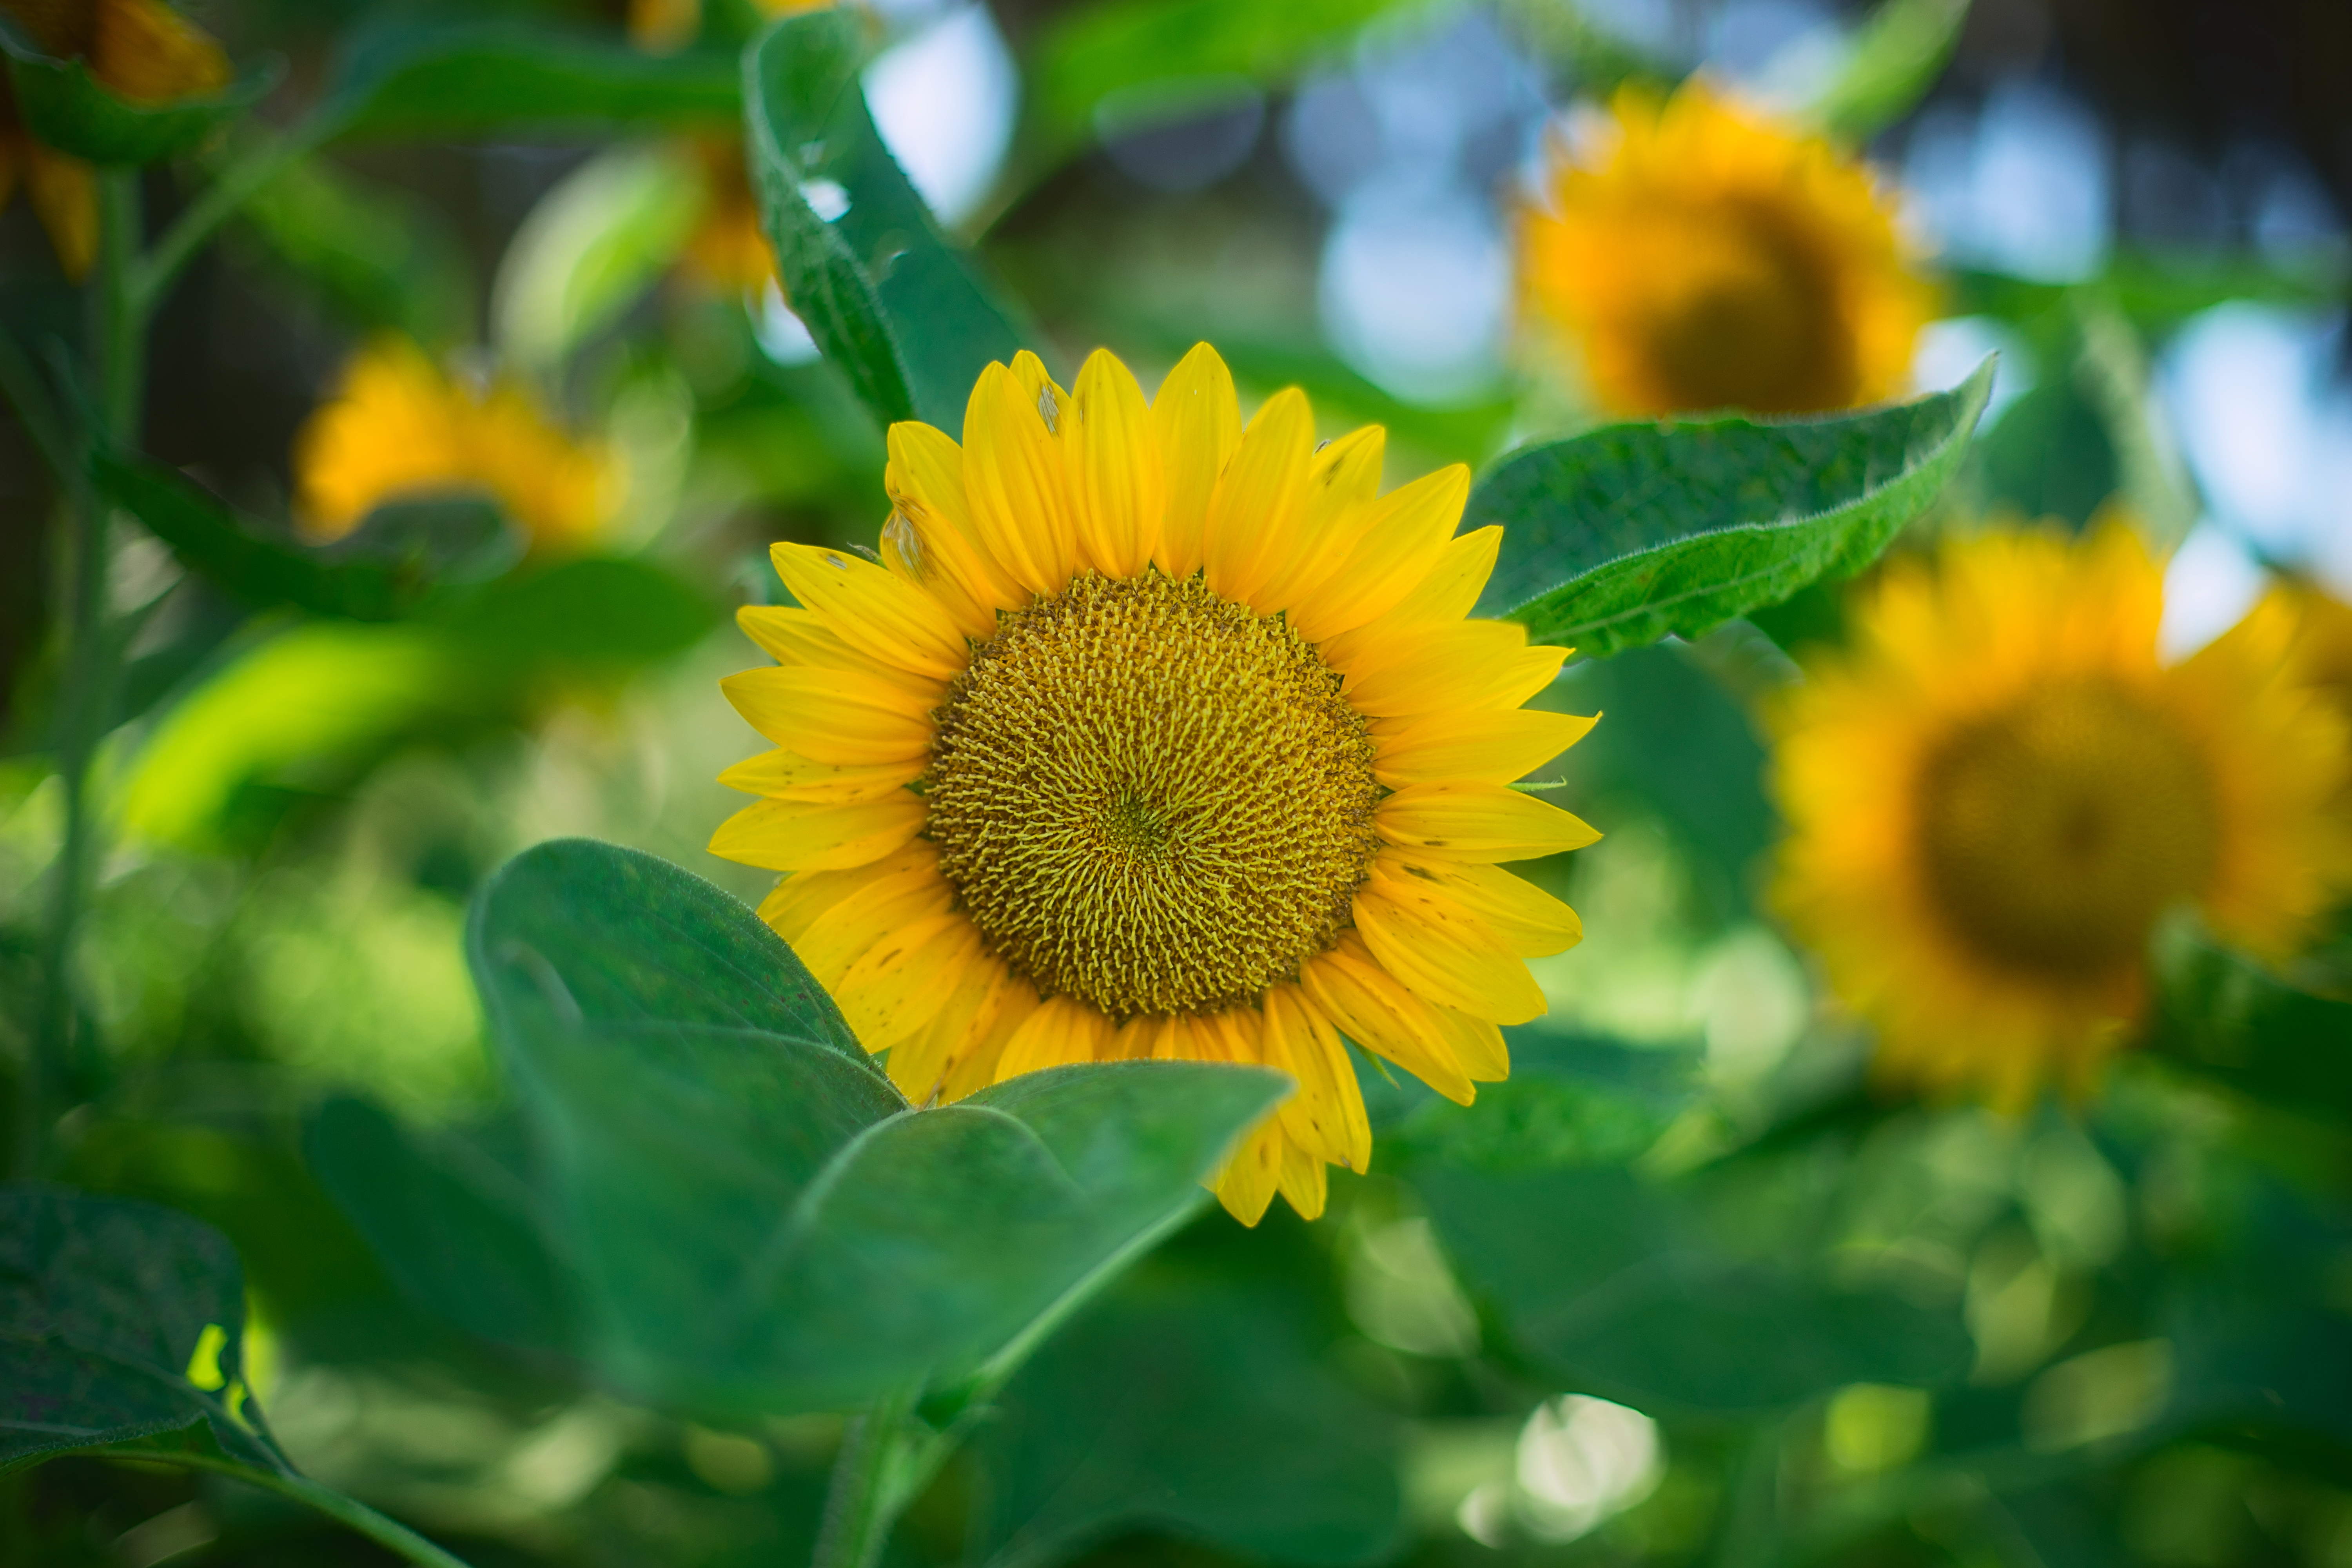
nature, growth, plant, field, meadow, sunlight, flower, petal, summer, green, color, botany, yellow, garden, flora, sunflower, wildflower, flowers, close up, leaves, outdoors, petals, bright, macro photography, flowering plant, daisy family, annual plant, land plant